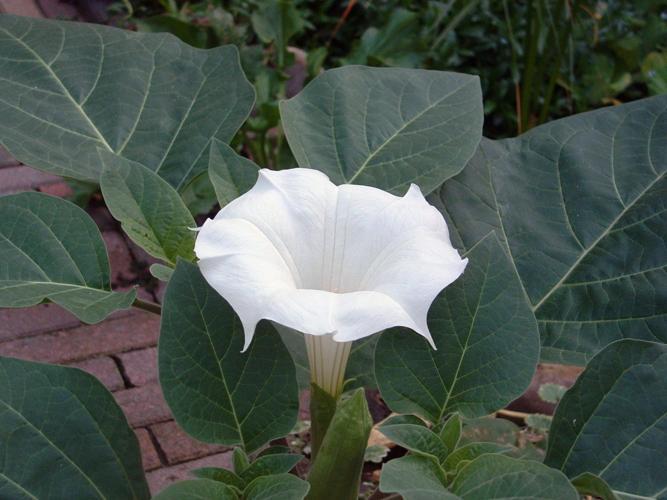
Label: thorn apple